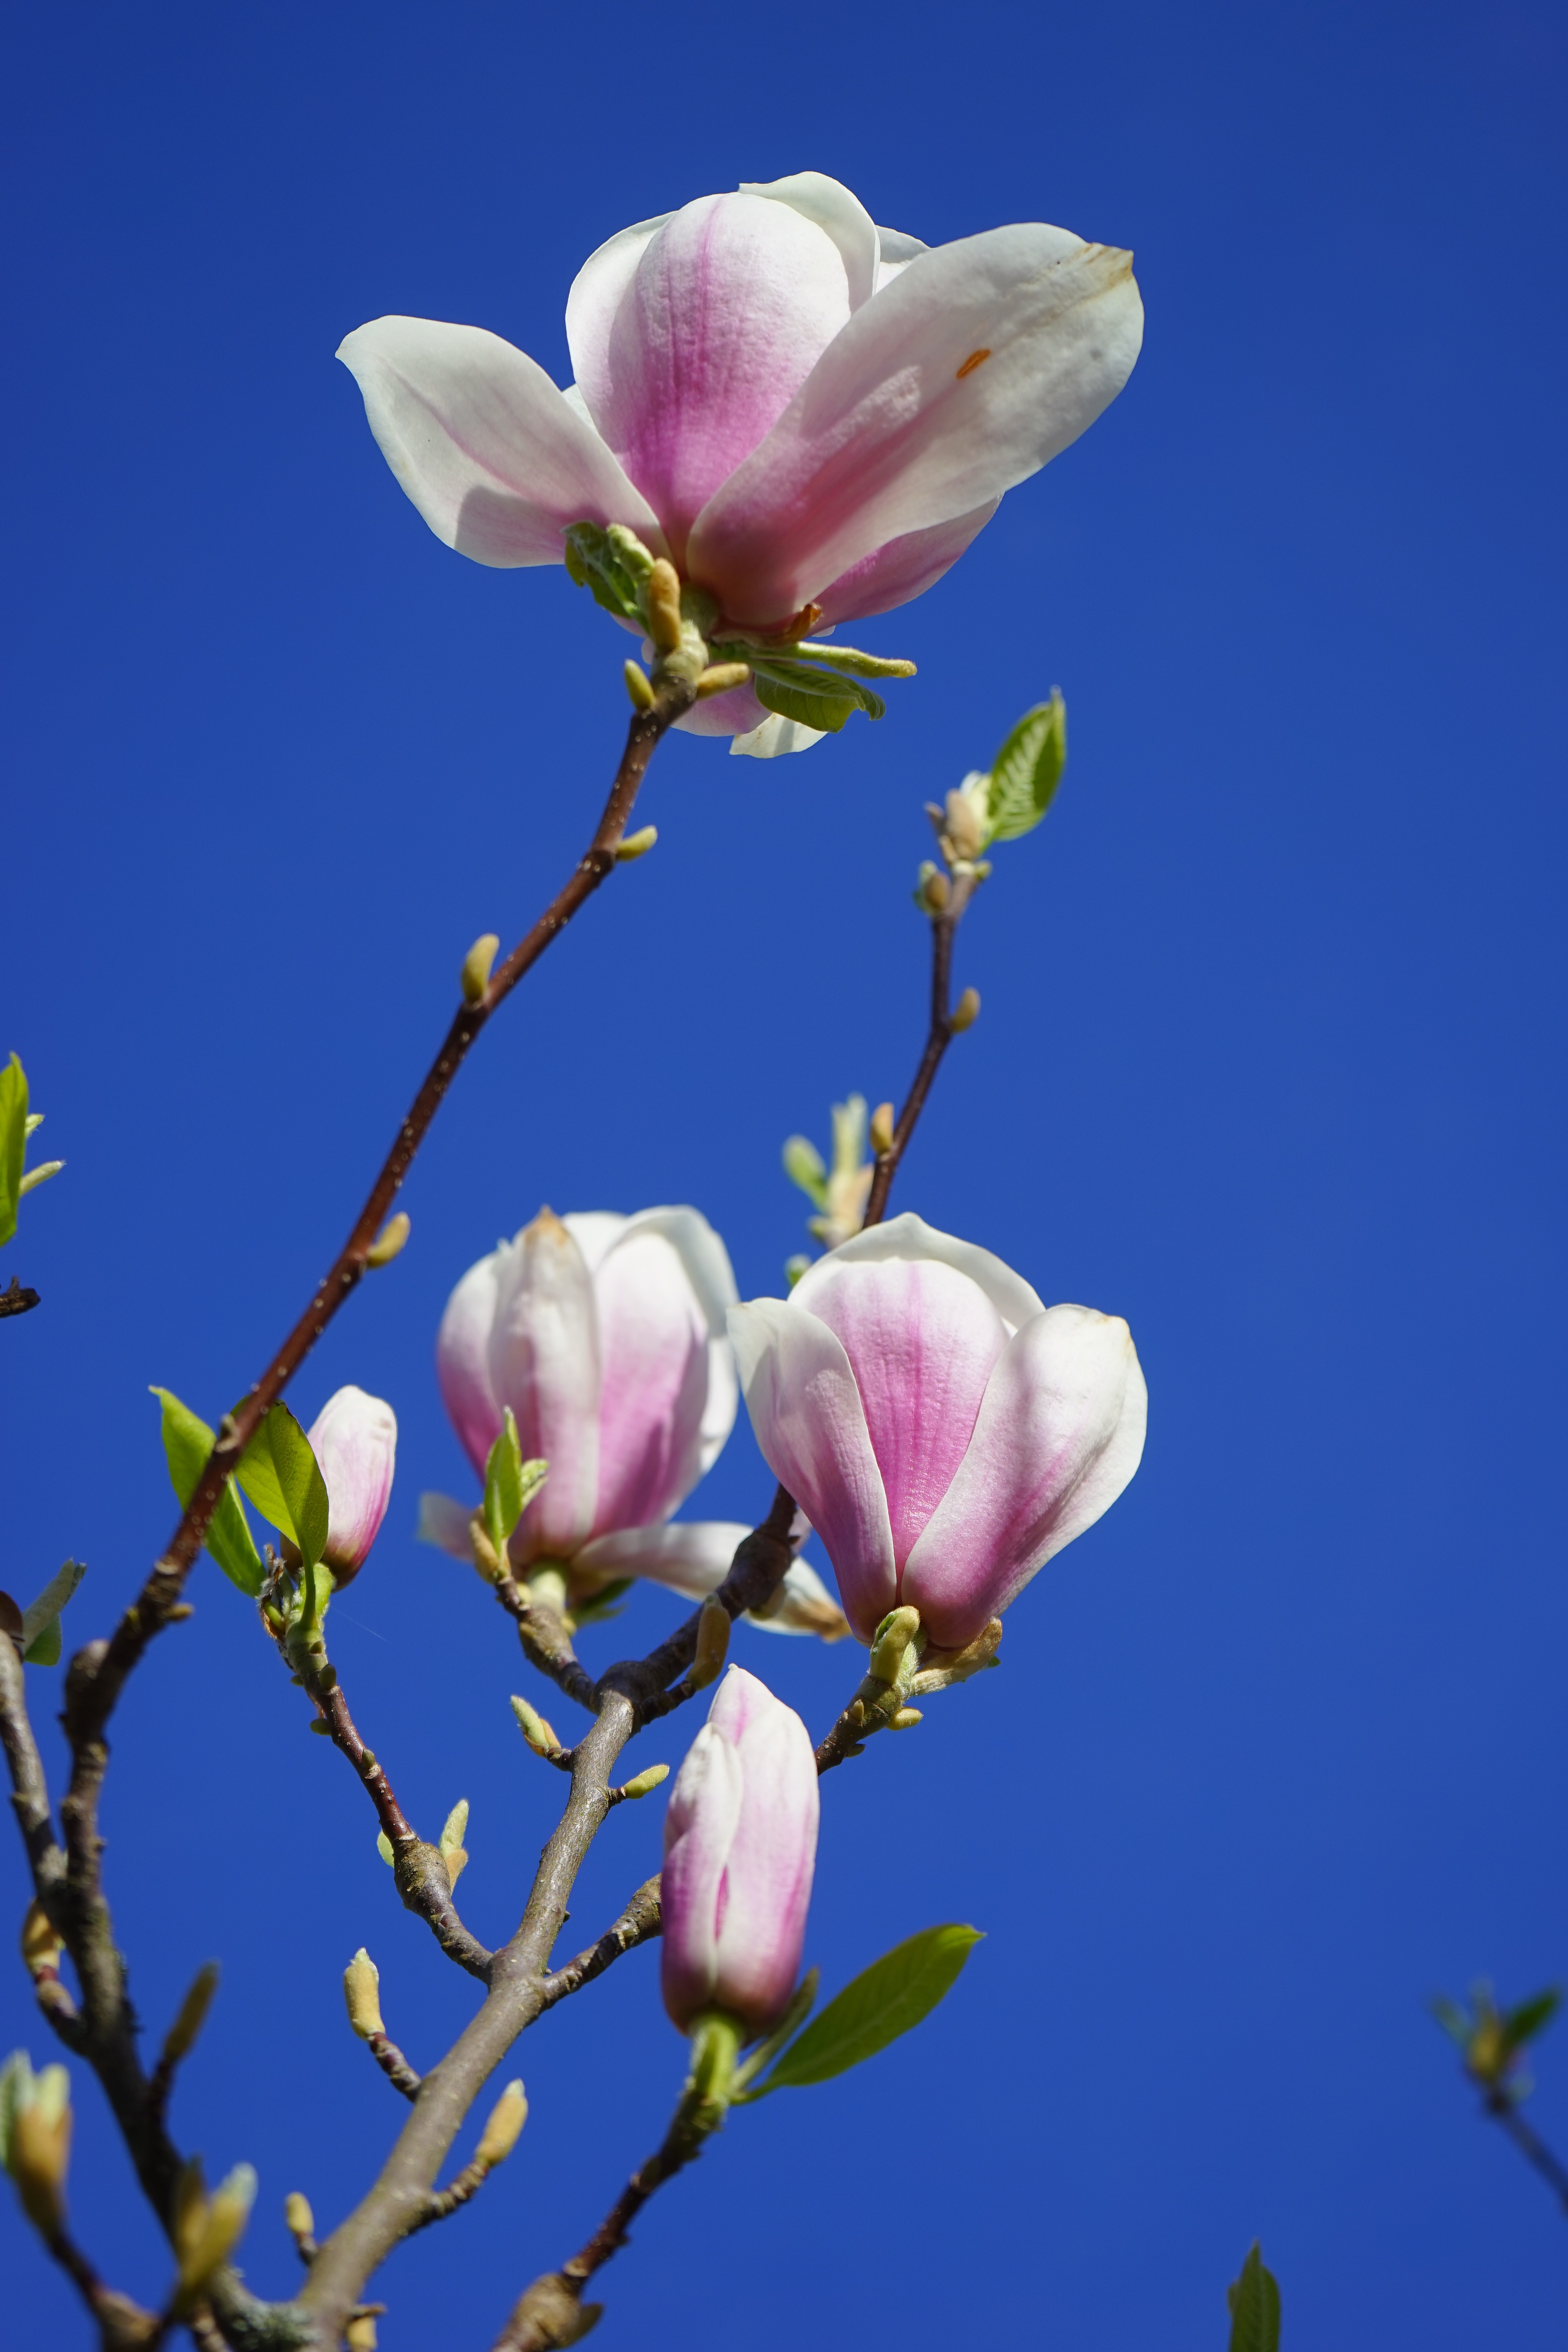
branch, blossom, plant, white, flower, petal, botany, pink, flora, wildflower, flowers, ornamental, magnolia, bud, magnoliaceae, macro photography, ornamental plant, bl tenmeer, flowering plant, magnolia blossom, magnoliengewaechs, tulip magnolia, magnolia soulangeana, plant stem, land plant, yulan magnolia, magnolia liliiflora, magnolia denudata